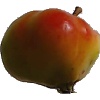
Label: Apple Red Yellow 2